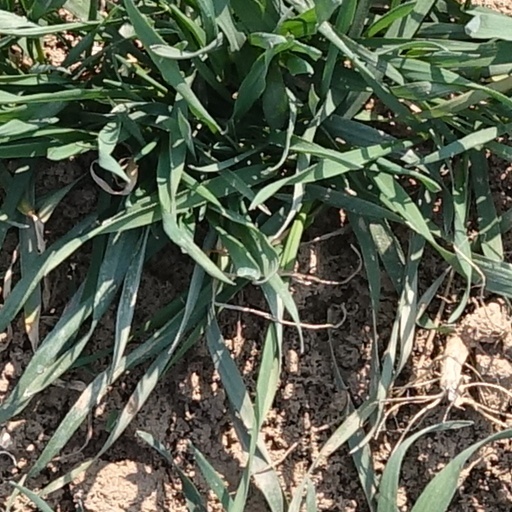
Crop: wheat